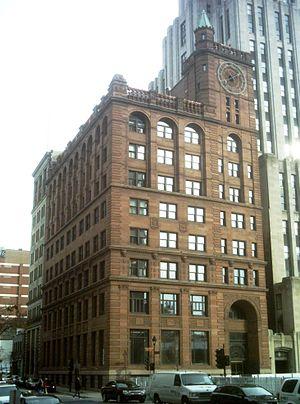
Édifice New York Life (1887)
Le Vieux-Montréal est un quartier historique de la ville de Montréal situé dans l'arrondissement de Ville-Marie. La majeure partie du Vieux-Montréal a été déclarée arrondissement historique, en 1964, par le Ministère des Affaires culturelles du Québec.
L'Édifice New York Life est un édifice à bureaux de Montréal. Inauguré en 1889, il est considéré avec ses huit étages, comme le premier gratte-ciel du Canada. La façade principale donne sur la place d'Armes et une longue façade secondaire se retrouve sur la rue Saint-Jacques. Il est situé à côté de l'Édifice Aldred, au 511 de la place d'Armes.